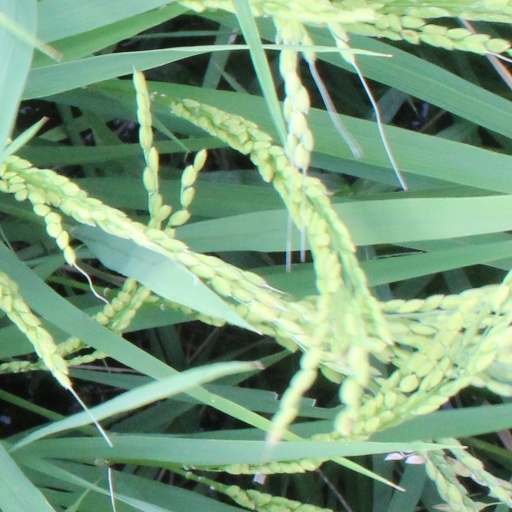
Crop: rice